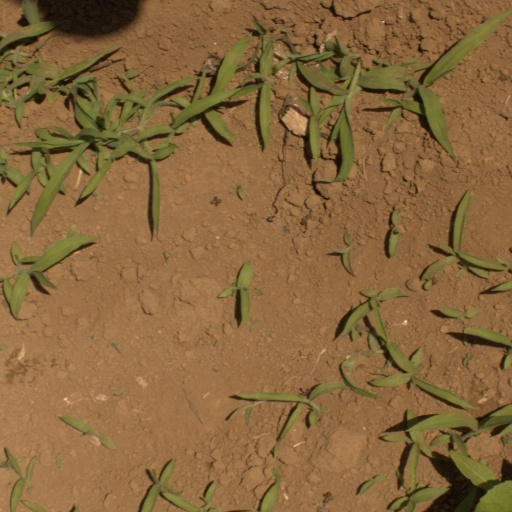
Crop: Jerusalem artichoke